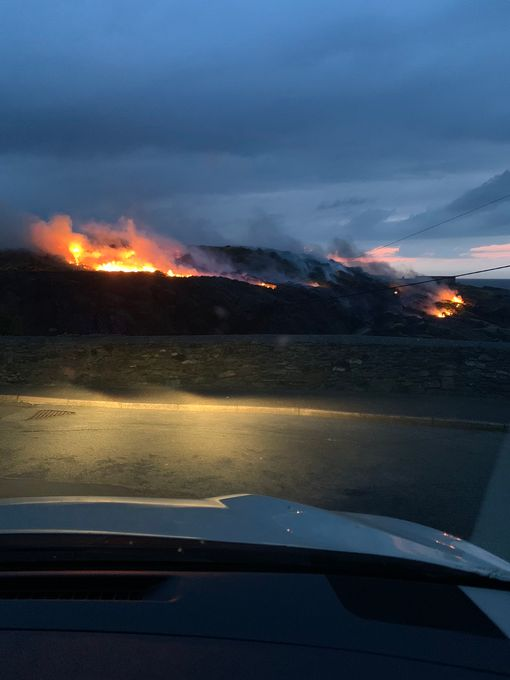
Fire: yes
Smoke: yes